Perry Cohea

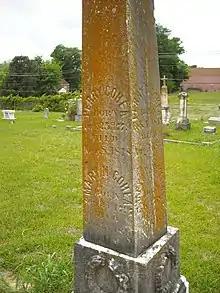
Perry Cohea's grave

Cohea died in 1848. He is buried in the Greenwood Cemetery in Jackson, Mississippi.